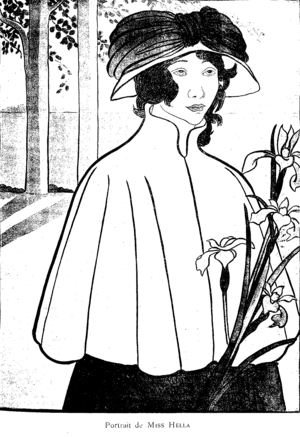
Portrait de Miss Hella, aquarelle de Melle Madeleine Dauphin, L'Aube méridionale, 1899.
Marie-Madeleine Dauphin dite aussi Marie-Madeleine Franc-Nohain, née à Valmondois le 6 juin 1878 et morte à Paris le 1ᵉʳ septembre 1942 est une illustratrice française.